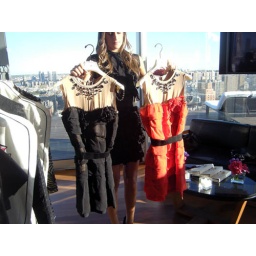
Rhinestone dress in black and red, $199